Blackpool F.C.

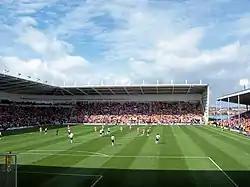
Bloomfield Road, looking north, during a Premier League game against Fulham in 2010

In their first-ever Premier League match on 14 August 2010, Blackpool defeated Wigan Athletic 4–0 at the DW Stadium. The result saw "the Seasiders" at the top of the entire English football pyramid until Chelsea's 6–0 victory over West Bromwich Albion later in the day. It was the first time they had been in such a position since they won their opening game of the 1957–58 top-flight campaign. The initial fixture list had the game being played at Bloomfield Road, but the Premier League allowed the fixture to be reversed because construction work on Bloomfield Road's East Stand had not been completed in time.